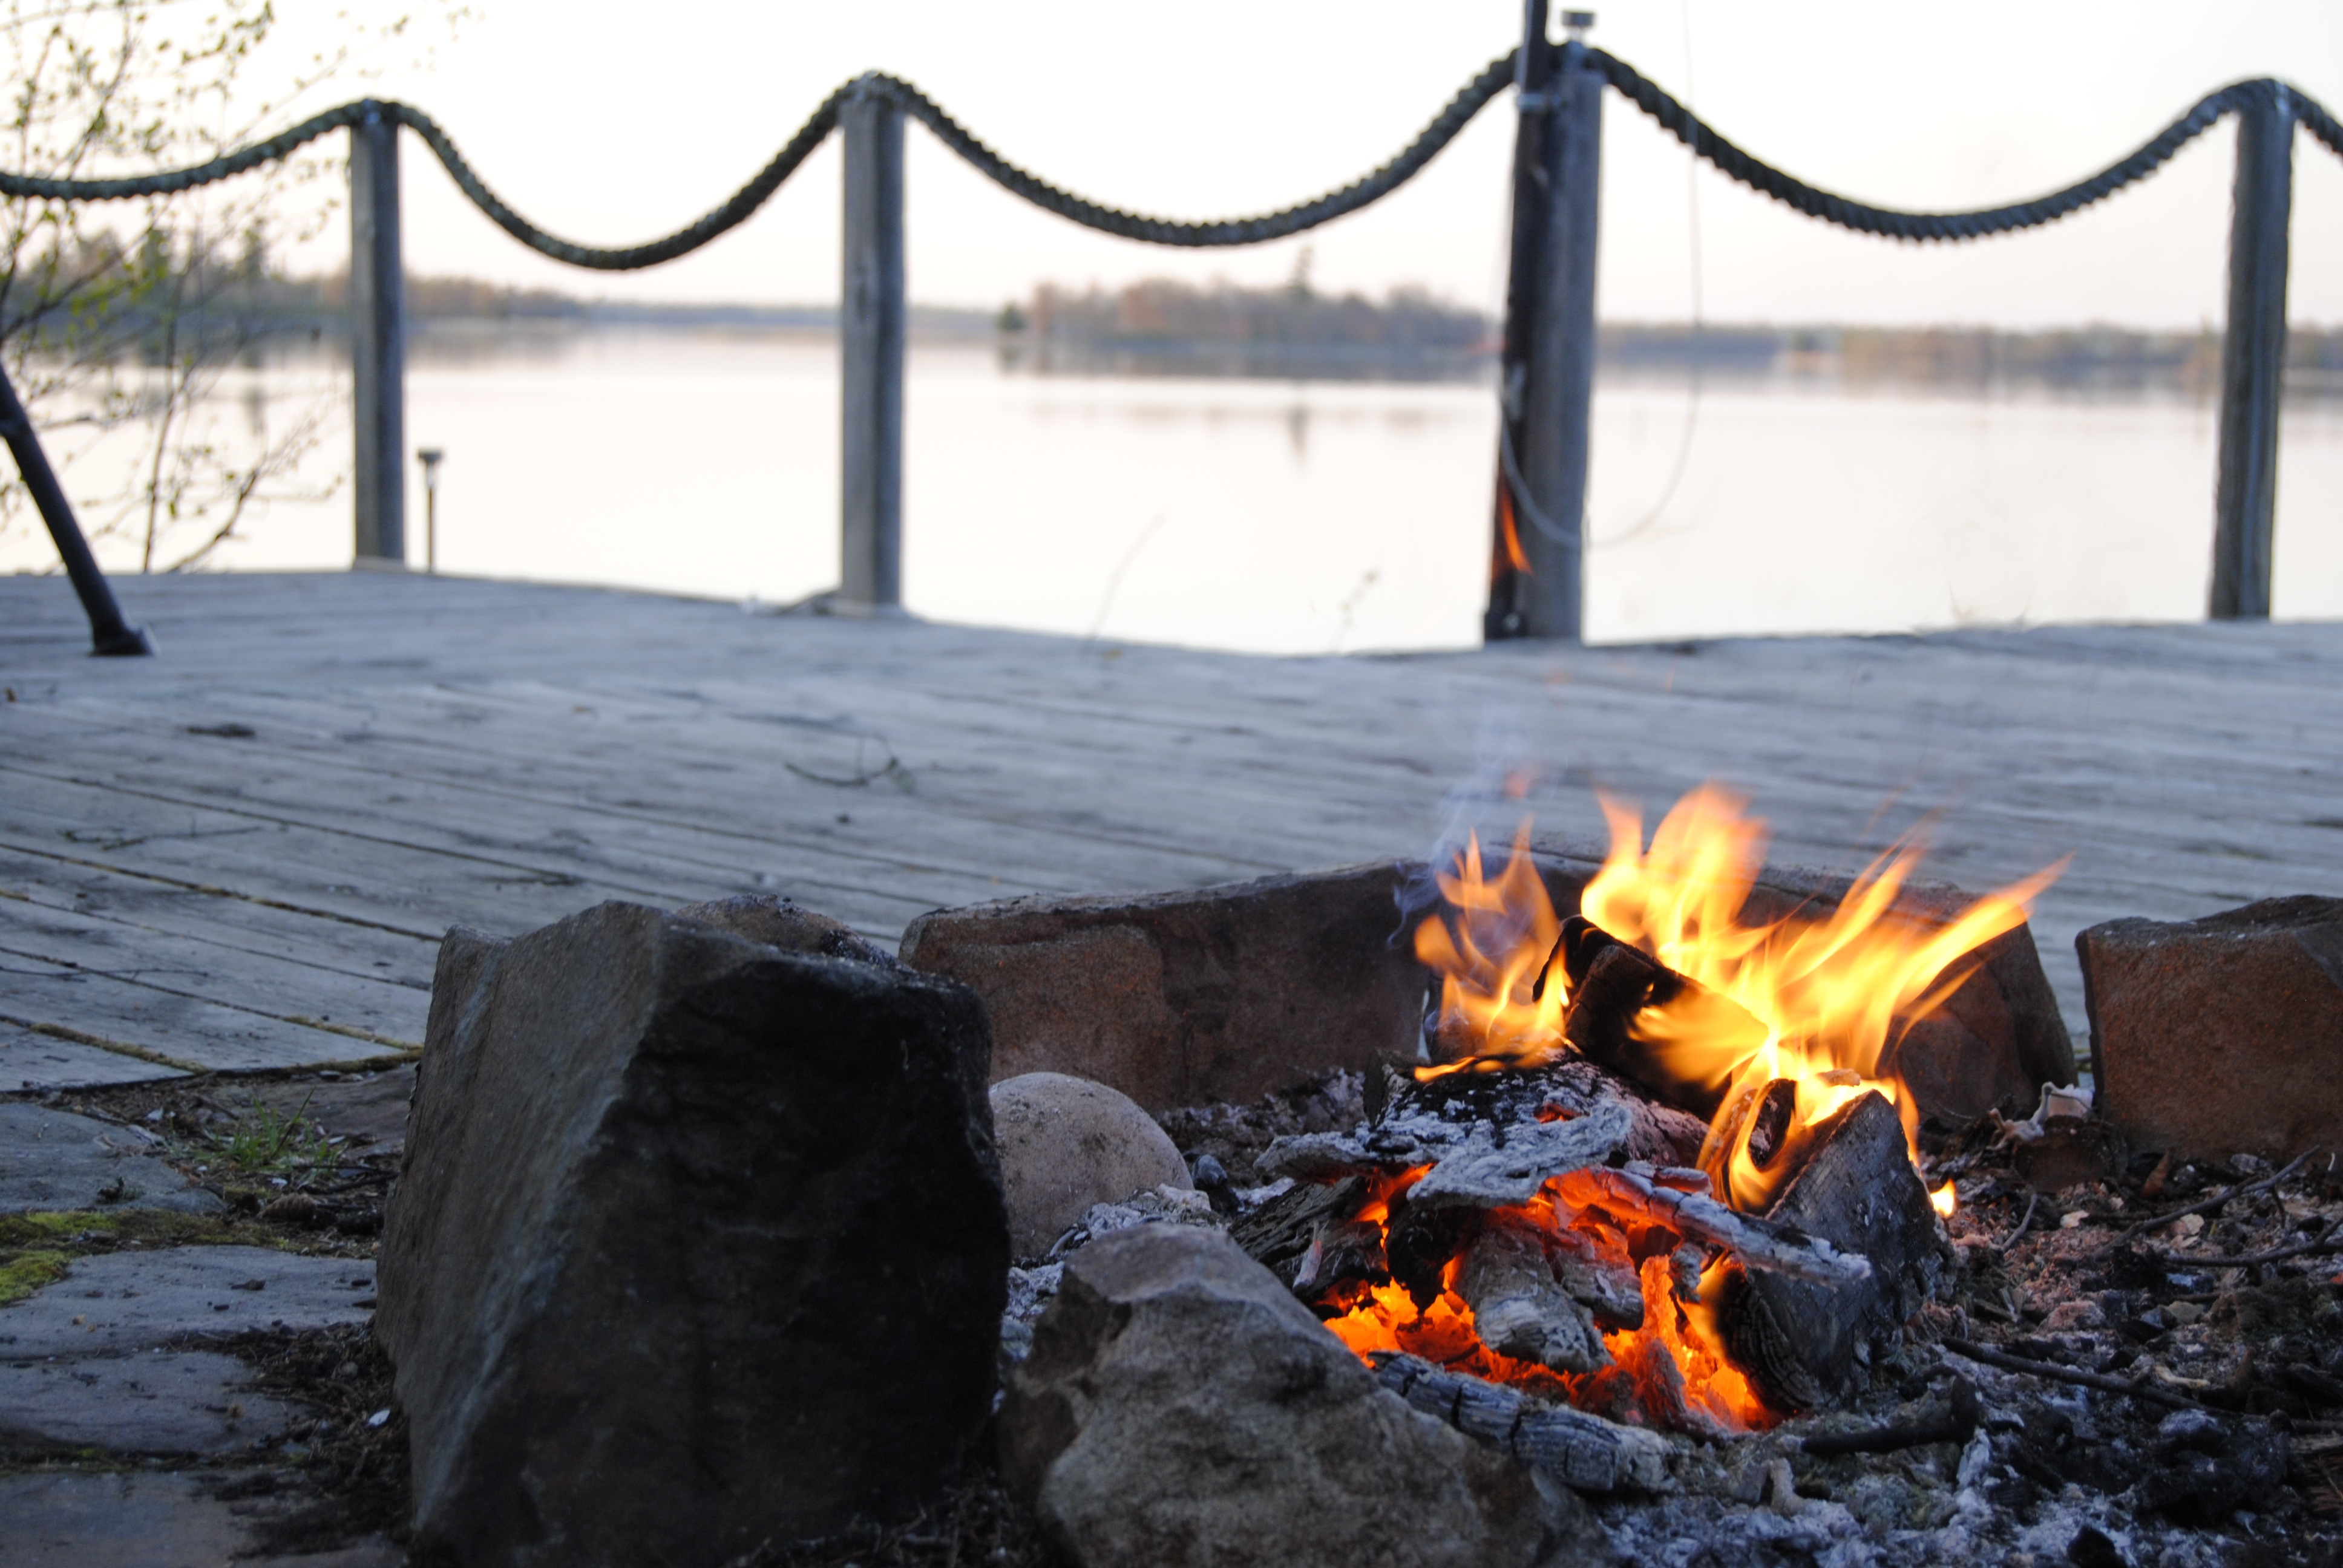
lake, backyard, fire, campfire, iron, kabetogama